Guillermo Rodríguez (politician)

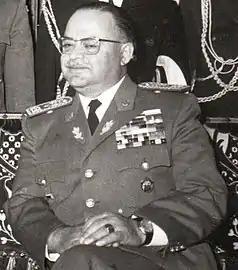
Rodríguez in 1973

Guillermo Antonio Rodríguez Lara (born 4 November 1923) is an Ecuadorian former political and military leader who was the dictator of Ecuador from 1972 to 1976. He came to power after leading the 1972 military coup against President José María Velasco Ibarra. He characterised his government as "revolutionary and nationalistic."